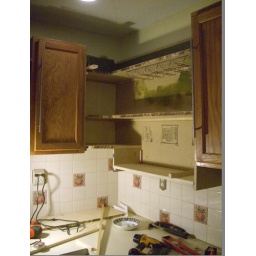
cat tree in the corner